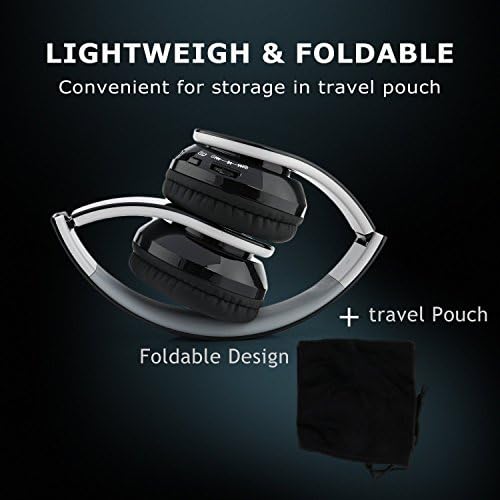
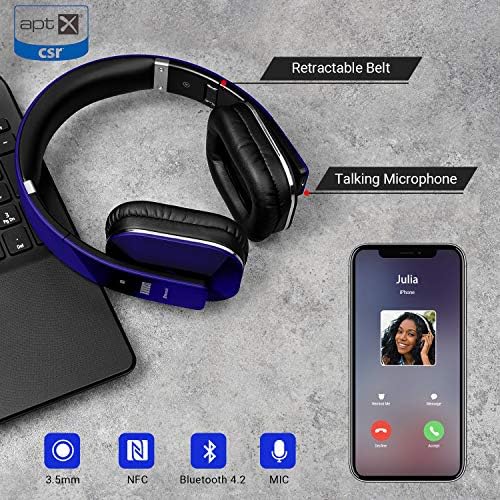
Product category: headphones
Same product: no